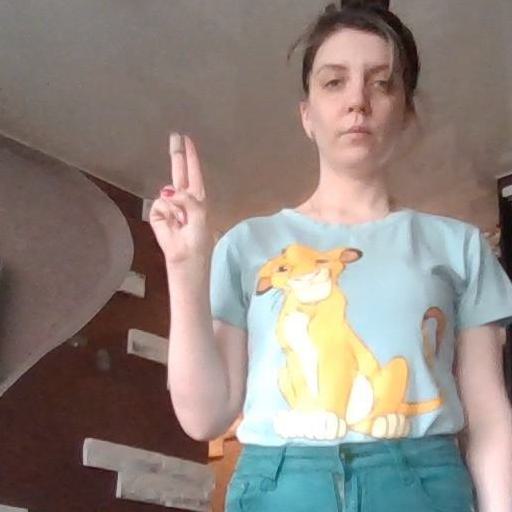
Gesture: two_up